Utrecht University

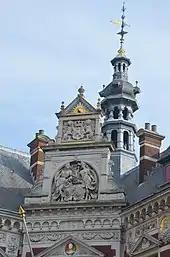
Gable decoration at the University Hall building ("").

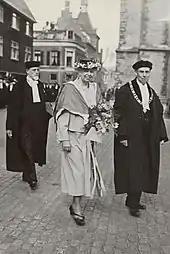
An honorary doctorate in law was conferred on Eleanor Roosevelt in 1948.

Utrecht University was founded on 26 March 1636. It has its roots in the Illustrious School of Utrecht, which founded two years earlier in 1634 before being elevated to the status of university in 1636. The influential professor of theology Gisbertus Voetius delivered the inaugural speech, and Bernardus Schotanus (professor of law and mathematics) became the university's first rector magnificus. Anna Maria van Schurman, who became the university's first female student, was invited to write a Latin poem for the inauguration. Initially, only a few dozen students attended classes at the university. Seven professors worked in four faculties: philosophy, which offered all students an introductory education, and three higher-level faculties (theology, medicine and law).